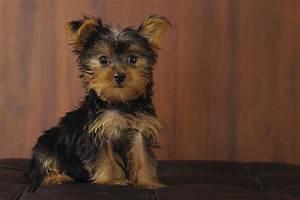
dog